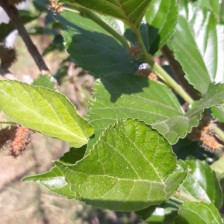
Variety: ChiangMai60